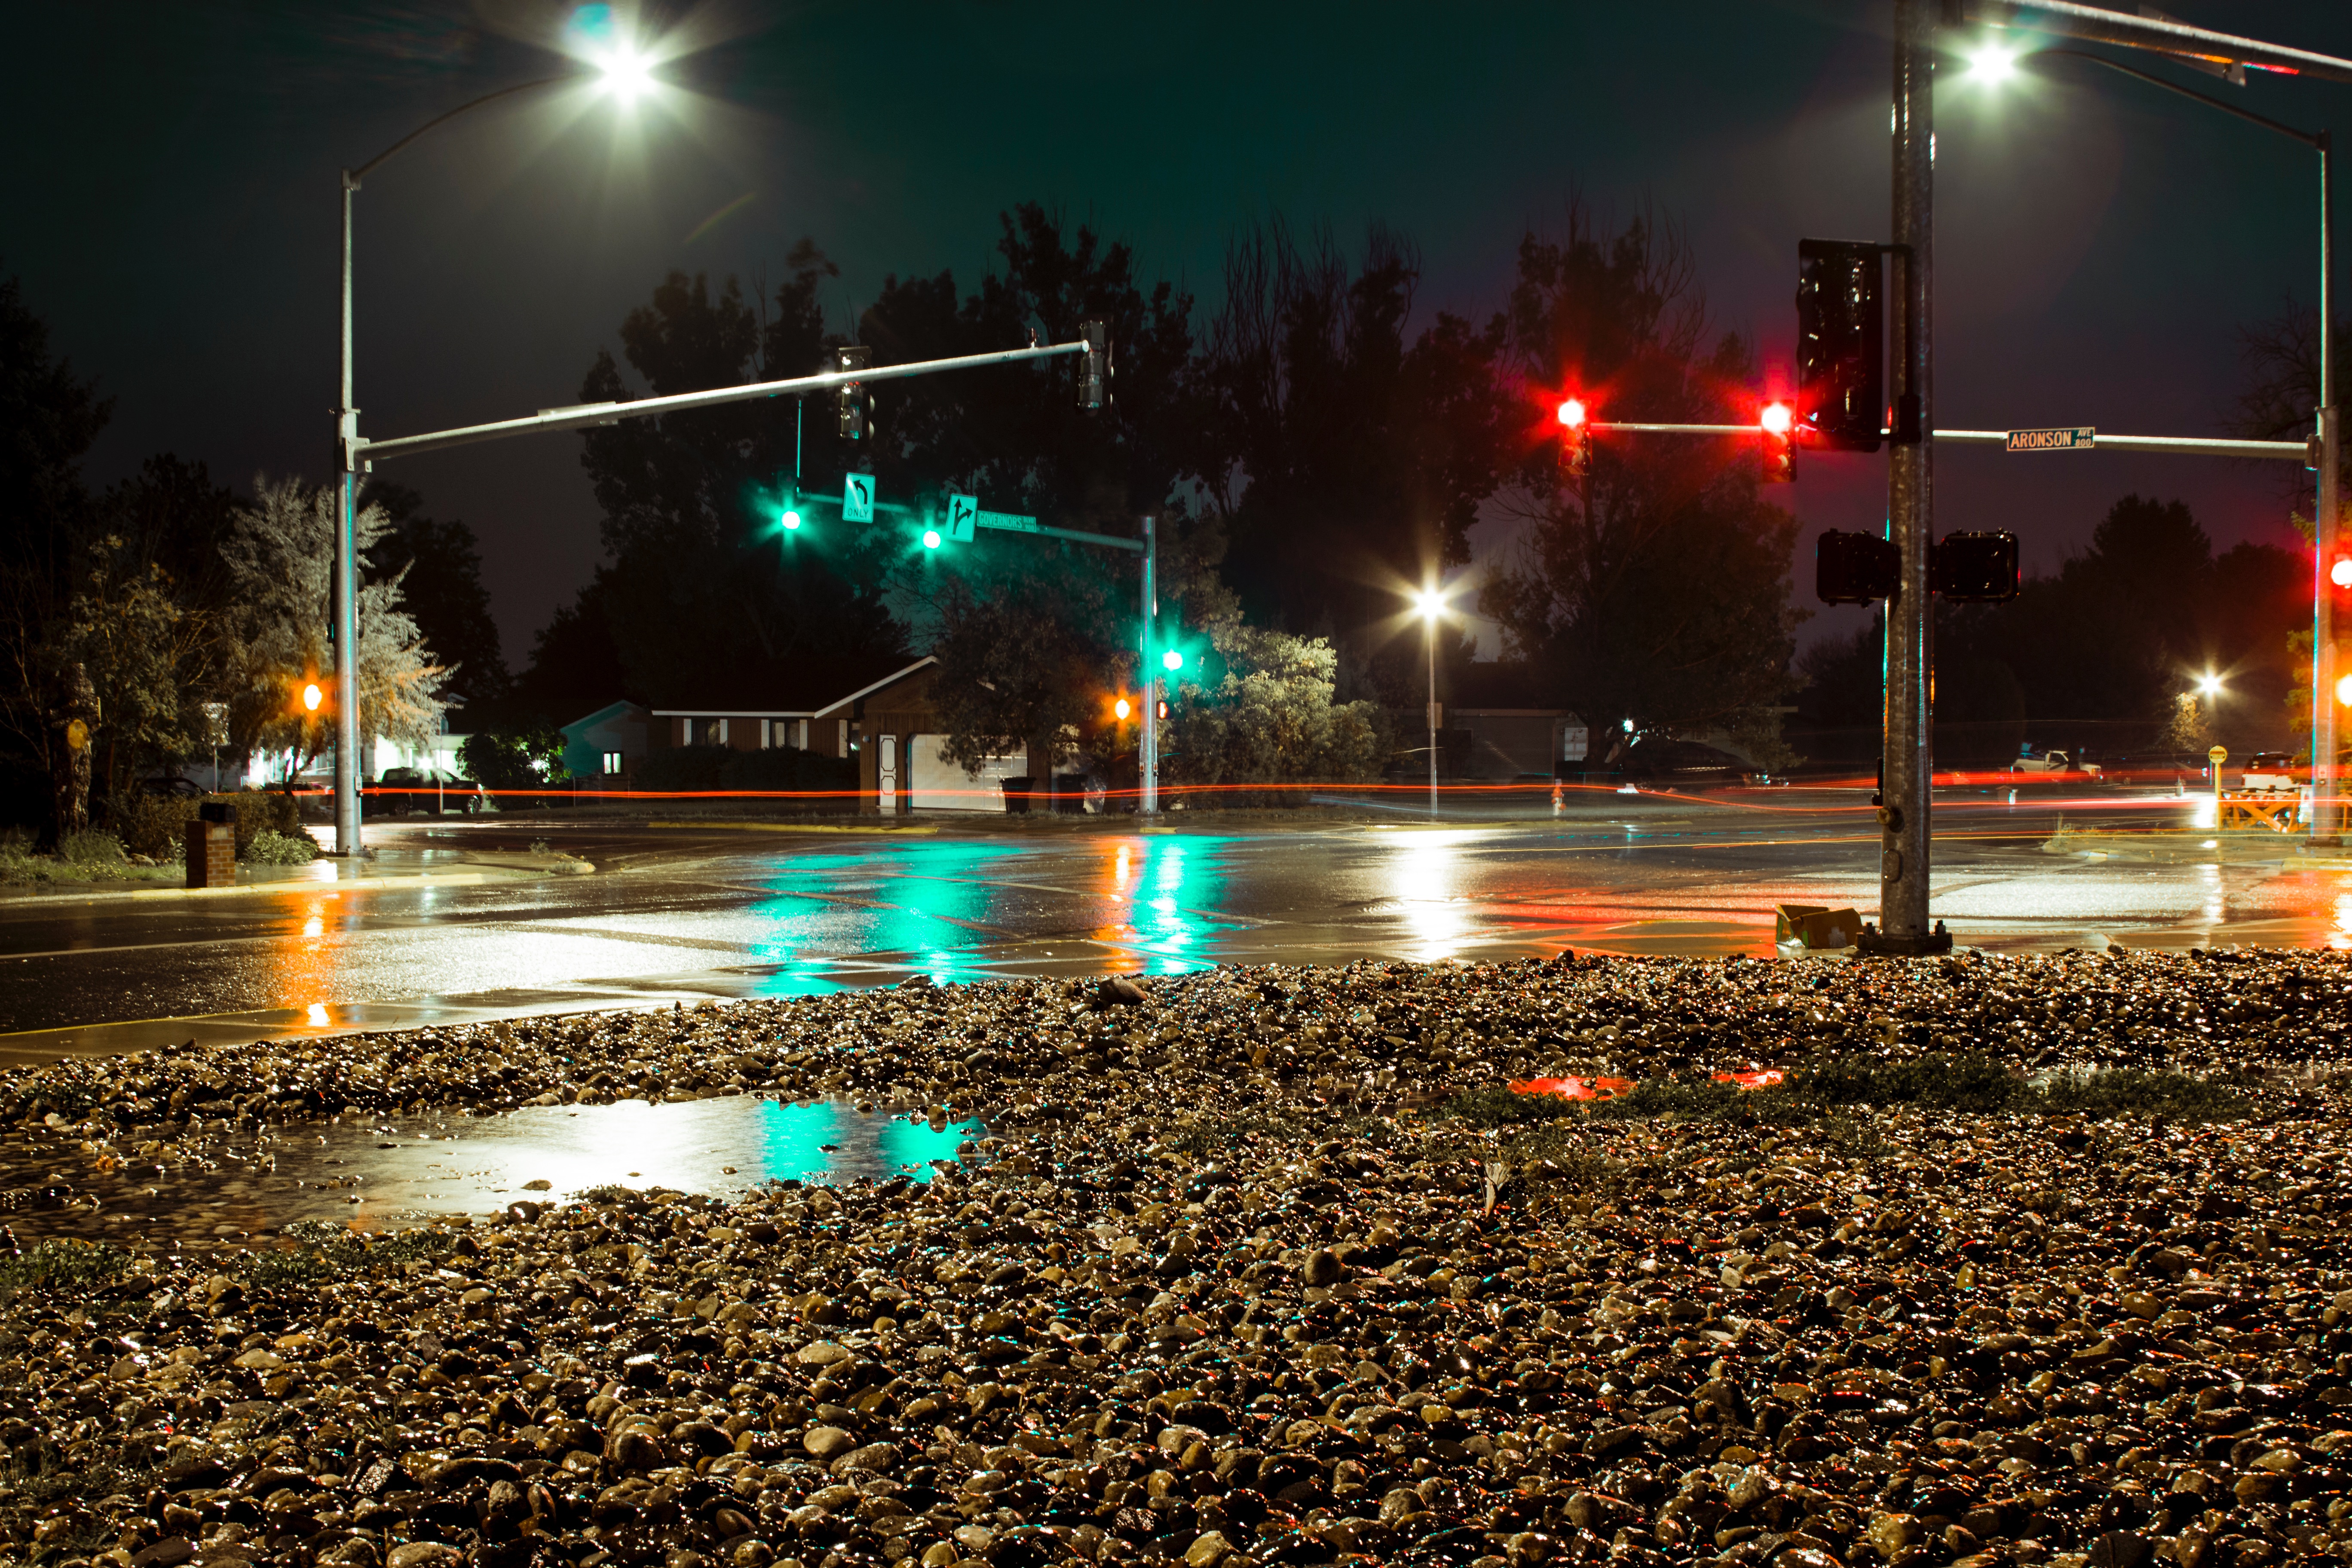
light, night, evening, reflection, street light, lighting